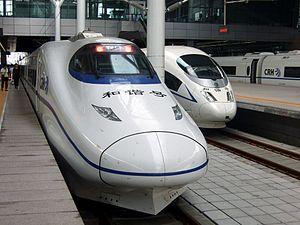
Hexie, également connu sous le nom de CRH Hexie Hao, est une série de trains à grande vitesse exploités par China Railway sous la marque China Railway High-speed.